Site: brandenburg
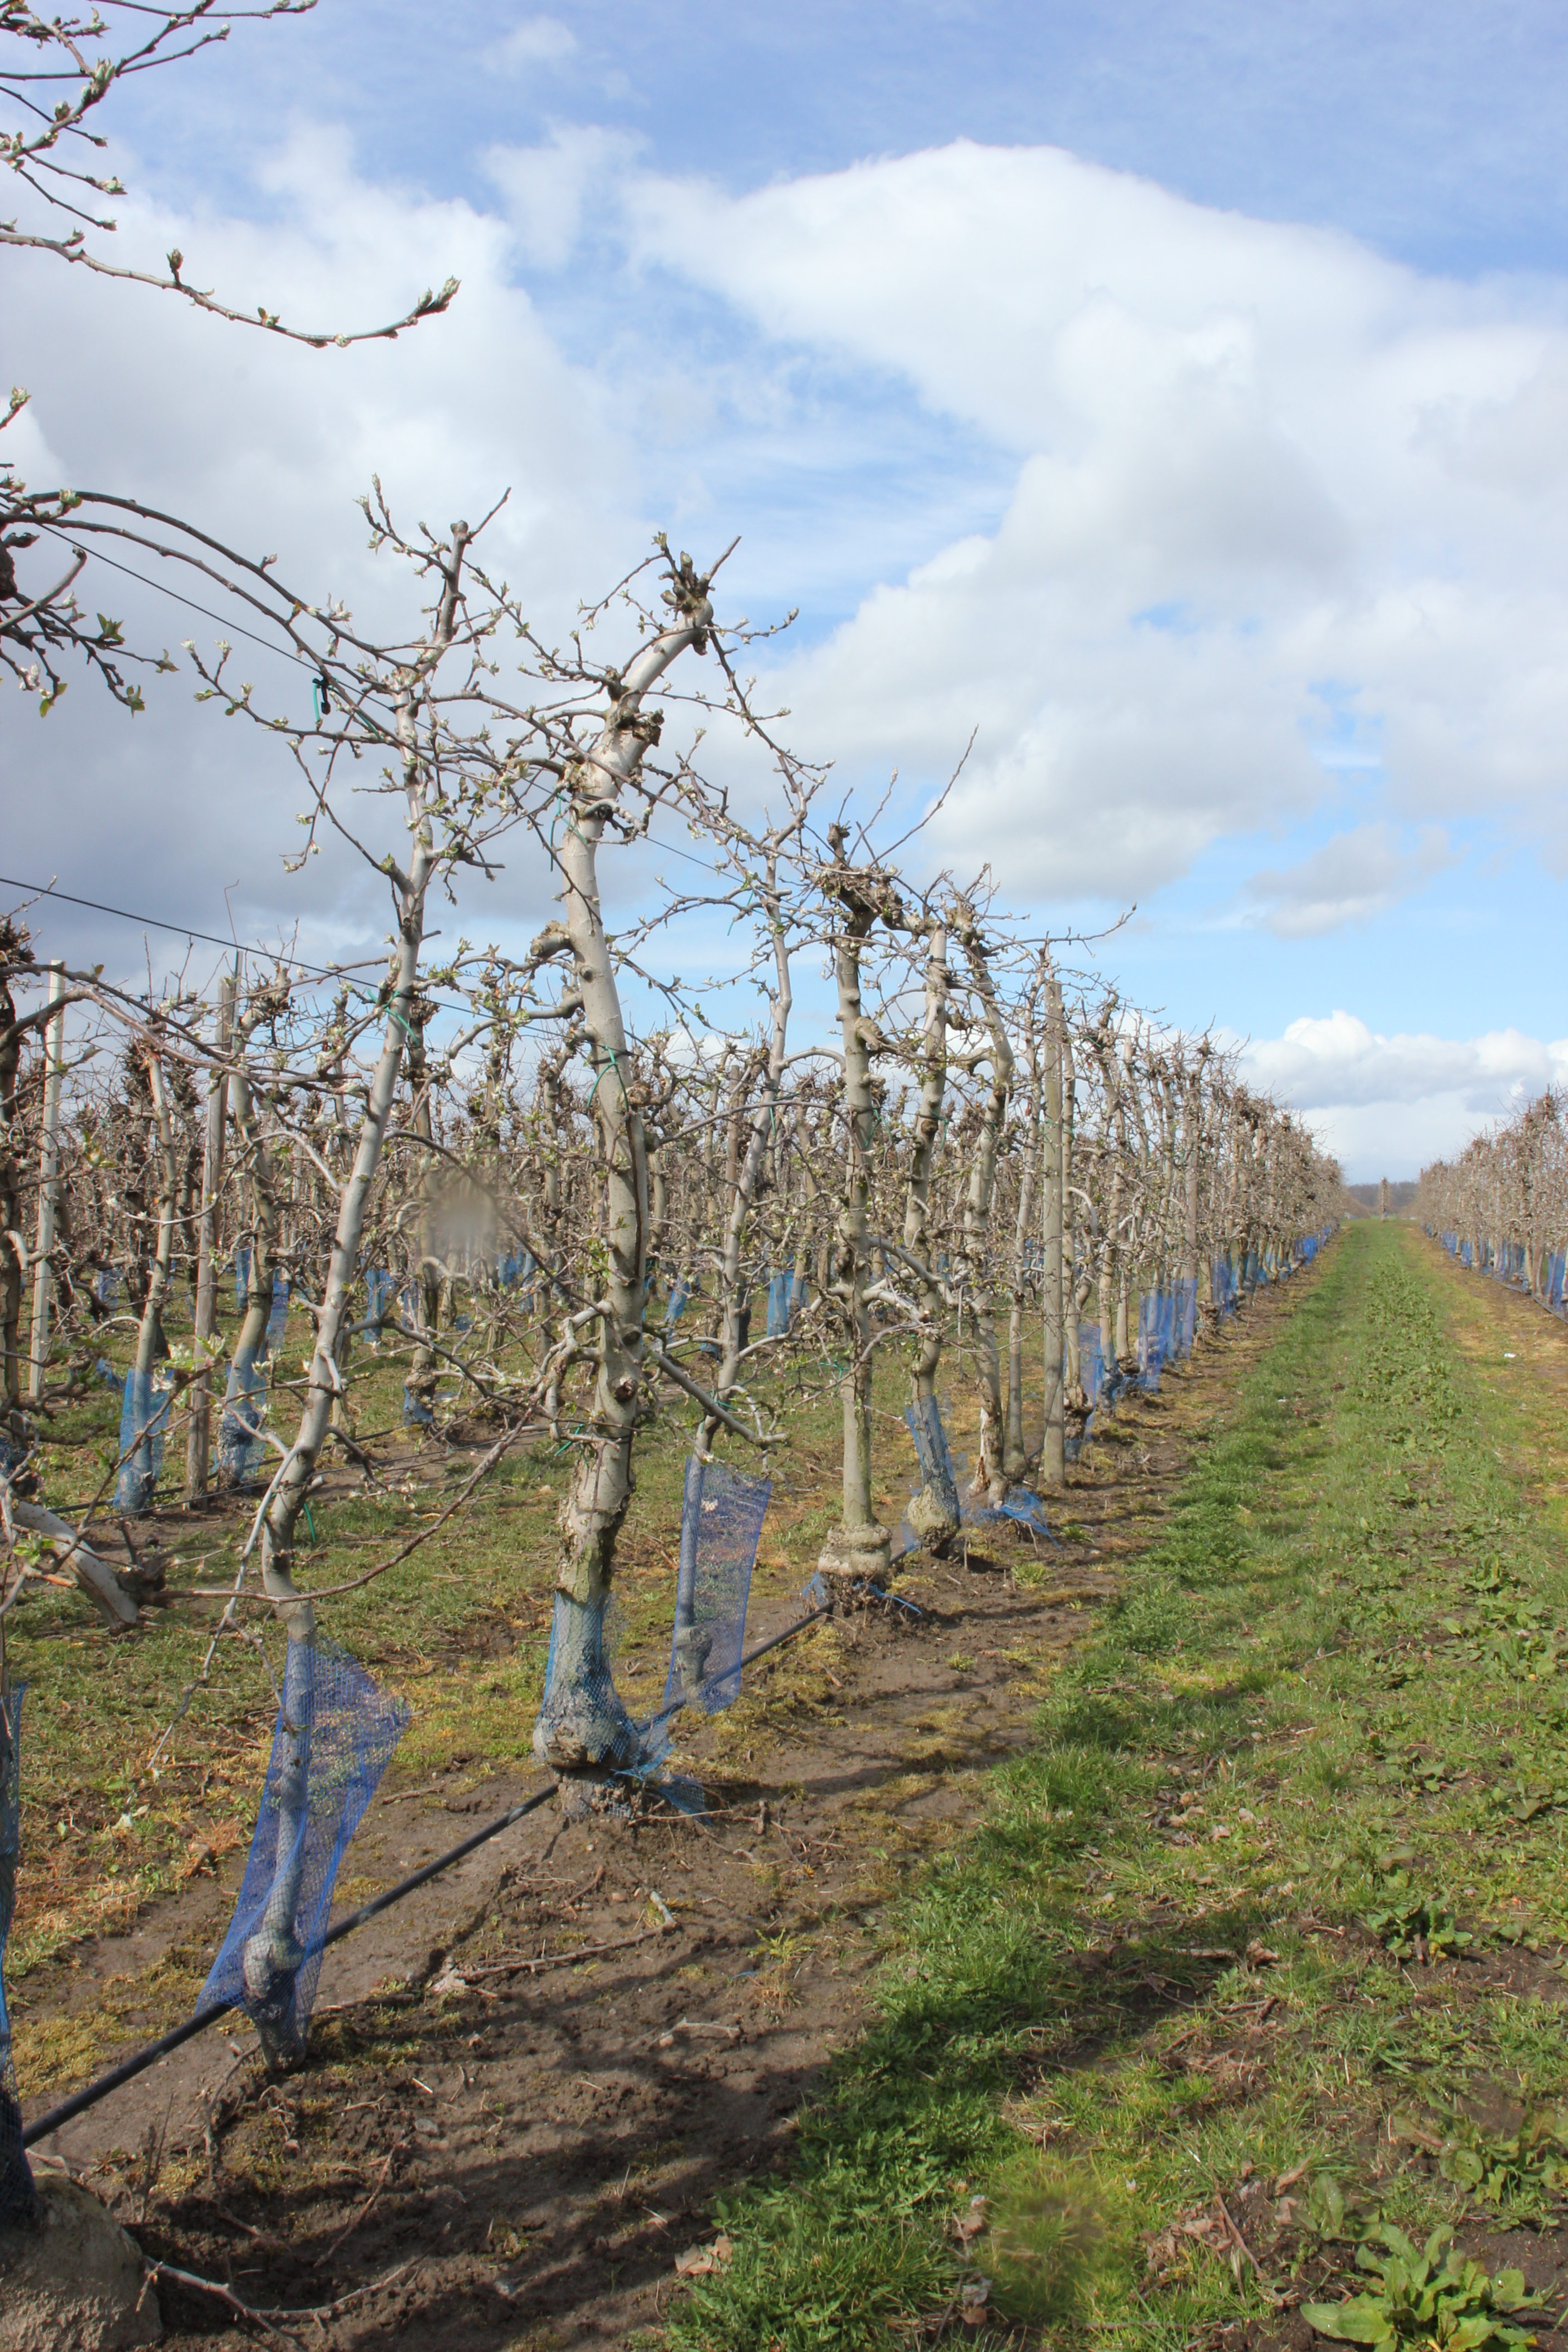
Growth stage (BBCH 55): Inflorescence emergence